North Campus Open Space

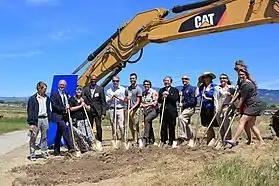
Members of the collaborative effort to establish the NCOS restoration project, including Chancellor Yang, celebrate the project launch at a groundbreaking ceremony in April 2017.

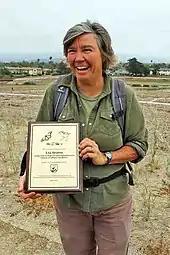

In 2013, The Trust for Public Land purchased of the former golf course with $7 million of grant funding from several federal, state, and local agencies, and gifted the property to The Regents of the University of California. Integration of surrounding uplands has created the that makes up NCOS today. The Regents of the University of California, with the help of local environmental agencies and research centers like CCBER, is now in charge of long-term ecological restoration and stewardship of this open space.